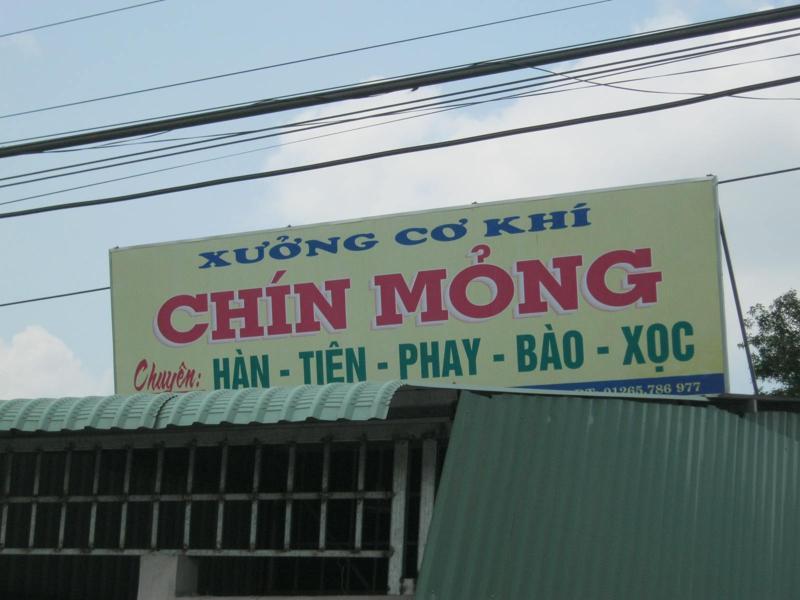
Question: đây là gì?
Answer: đây là một xưởng cơ khí